Baleen whale

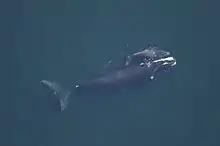
A right whale swimming with her calf

Baleen whales, primarily juveniles and calves, are preyed on by killer whales. It is thought that annual whale migration occurs to protect the calves from the killer whales. There have also been reports of a pod of killer whales attacking and killing an adult bowhead whale, by holding down its flippers, covering the blowhole, and ramming and biting until death. Generally, a mother and calf pair, when faced with the threat of a killer whale pod, will either fight or flee. Fleeing only occurs in species that can swim away quickly, the rorquals. Slower whales must fight the pod alone or with a small family group. There has been one report of a shark attacking and killing a whale calf. This occurred in 2014 during the sardine run when a shiver of dusky sharks attacked a humpback whale calf. Usually, the only shark that will attack a whale is the cookiecutter shark, which leaves a small, non-fatal bite mark.